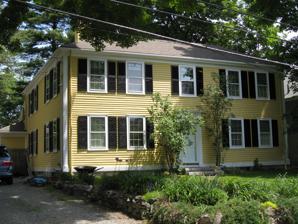
Building: Ephraim Ward House
Country: United States of America
Year built: 1821
Historic house in Massachusetts, United States United States historic place Ephraim Ward House U.S. National Register of Historic Places Ephraim Ward House Show map of Massachusetts Show map of the United States Location 121 Ward St., Newton, Massachusetts Coordinates 42°20′17.0″N 71°10′38.7″W / 42.338056°N 71.177417°W / 42.338056; -71.177417 Built 1821 Architectural style Federal MPS Newton MRA NRHP reference No. 86001894 Added to NRHP September 4, 1986 The Ephraim Ward House is a historic house at 121 Ward Street in Newton, Massachusetts .  The two-story wood-frame house was built in 1821, and is one of a few Federal style houses in eastern Newton.  This house was built by Ephraim Ward to replace one built by his ancestor, John Ward, in 1661 on the same site.  The Wards owned farmland in the area until the early 20th century.  The house is five bays wide, with a hip roof and clapboard siding, and a central entrance flanked by pilasters and topped by a paneled entablature. The house was listed on the National Register of Historic Places in 1986. See also National Register of Historic Places listings in Newton, Massachusetts References